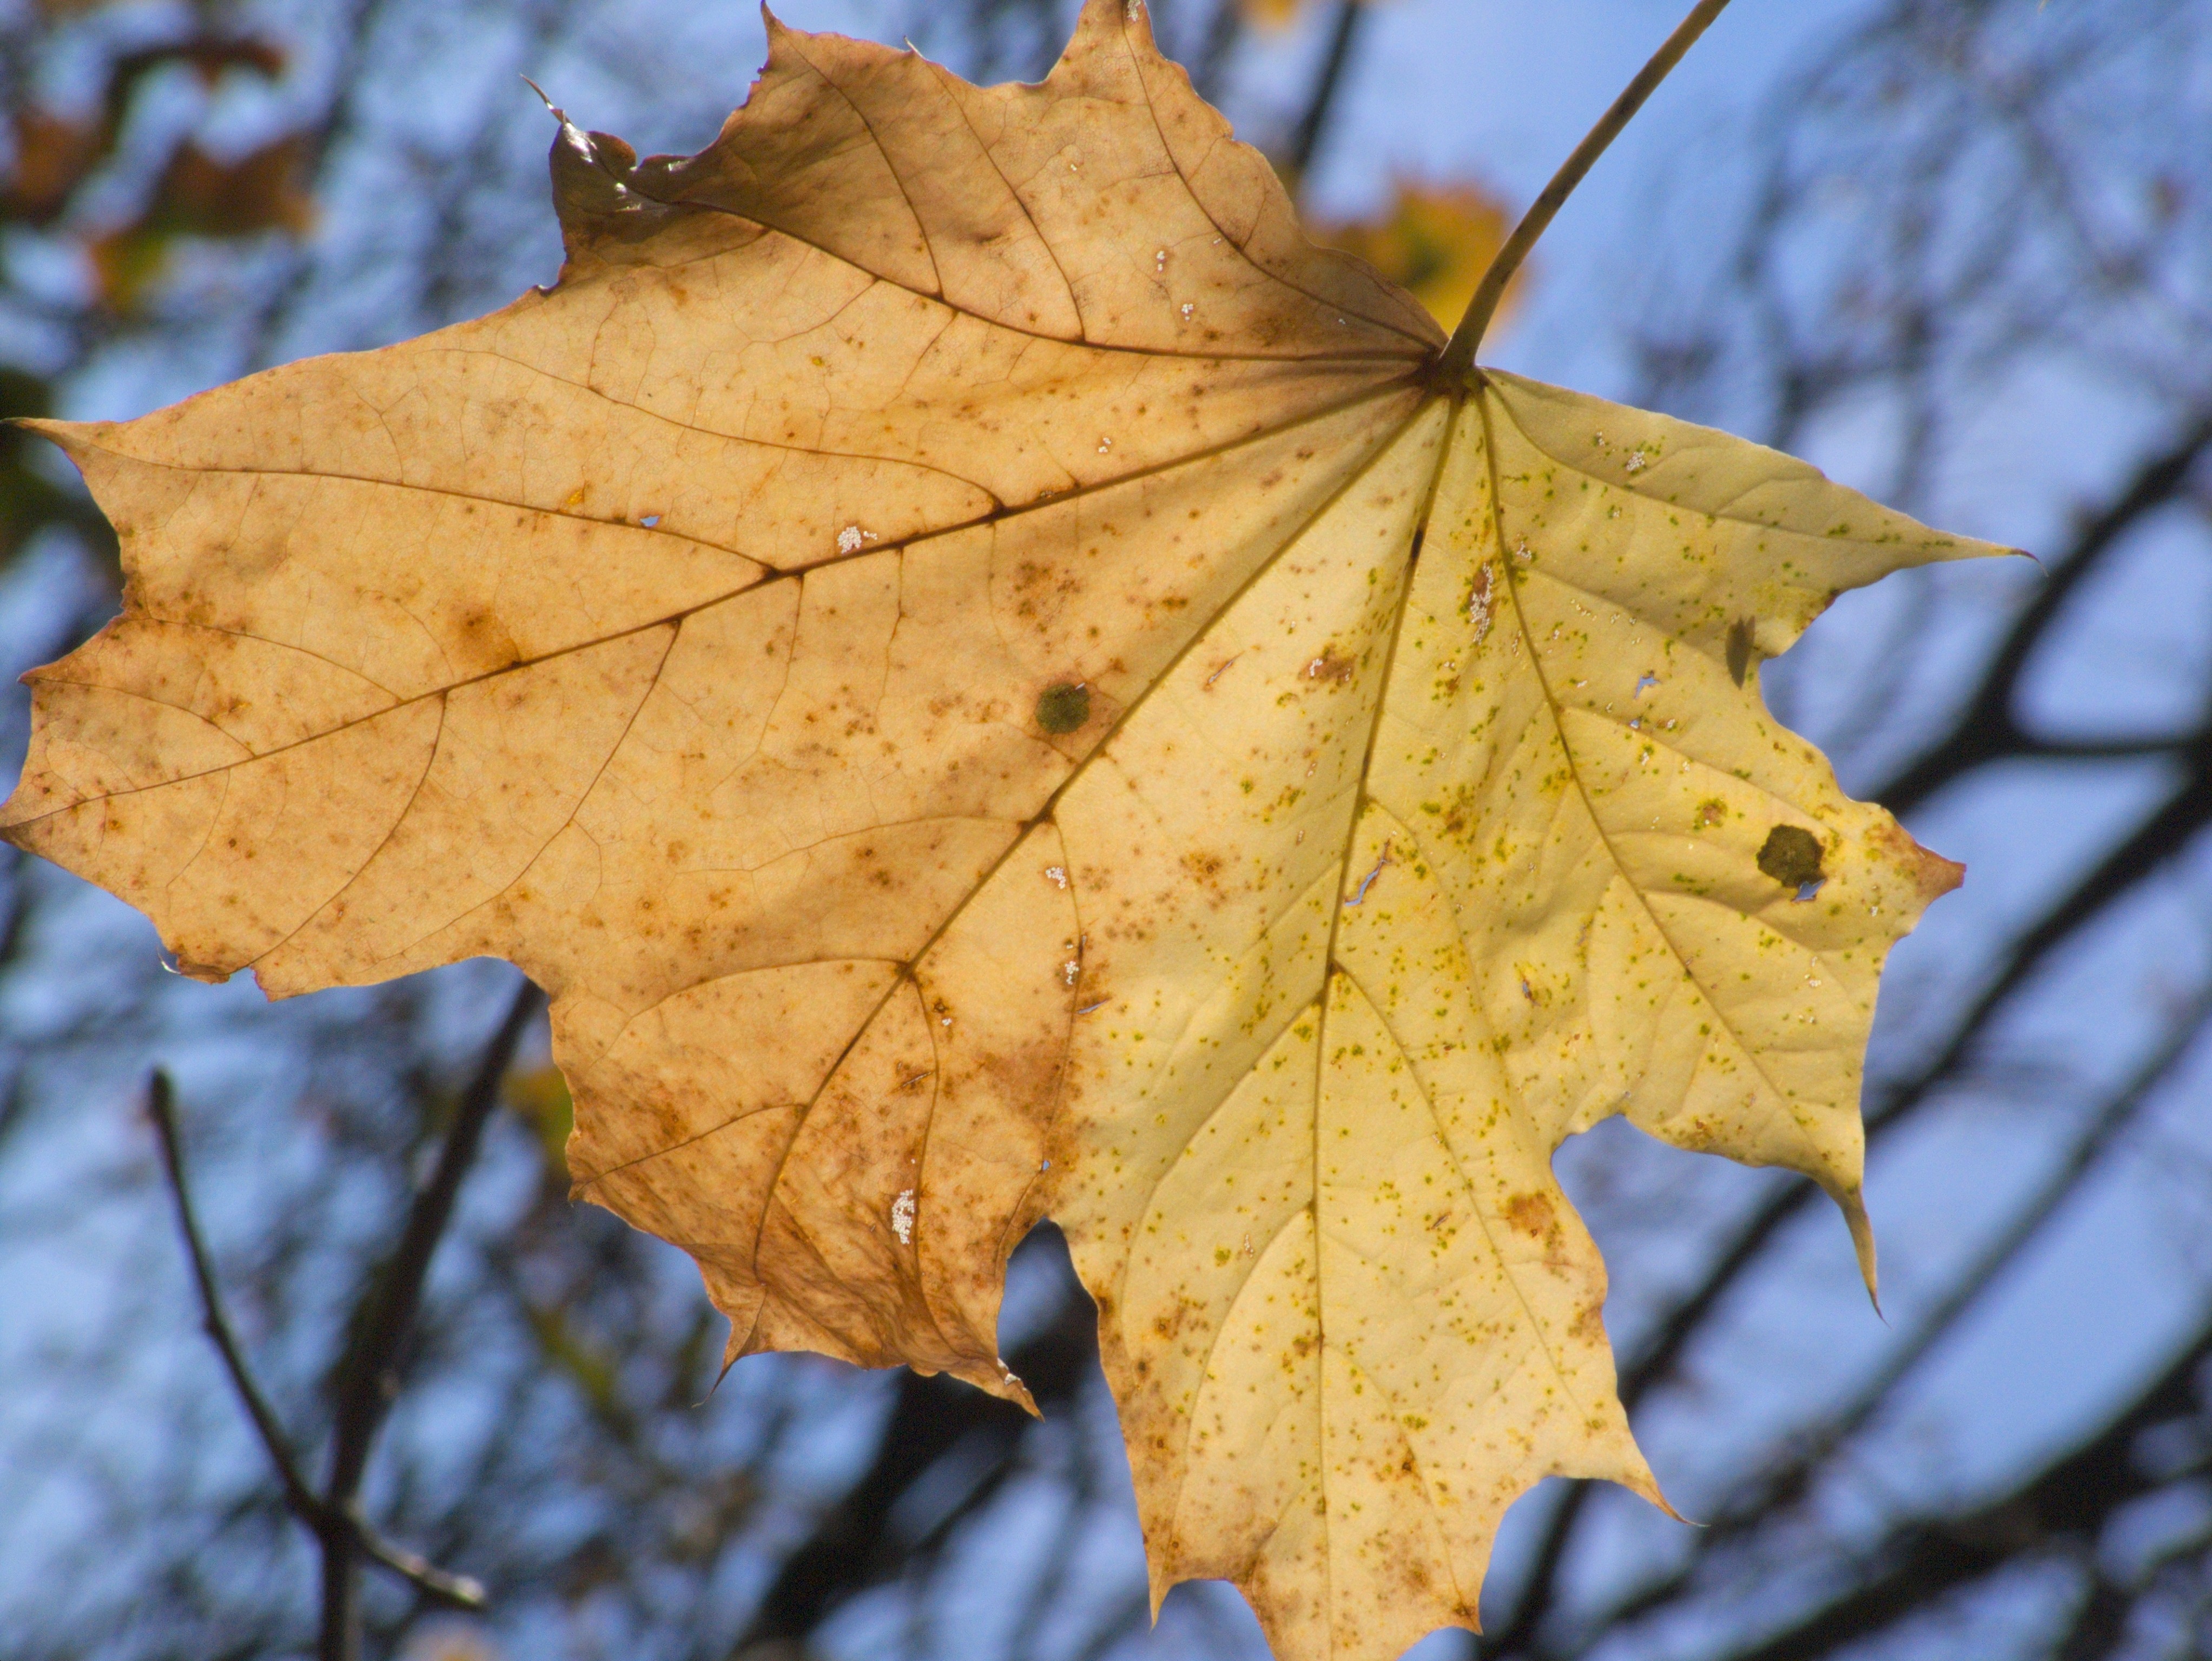
tree, nature, branch, plant, leaf, golden, autumn, blue, yellow, season, maple tree, maple leaf, withered, deciduous, flowering plant, plant stem, woody plant, land plant